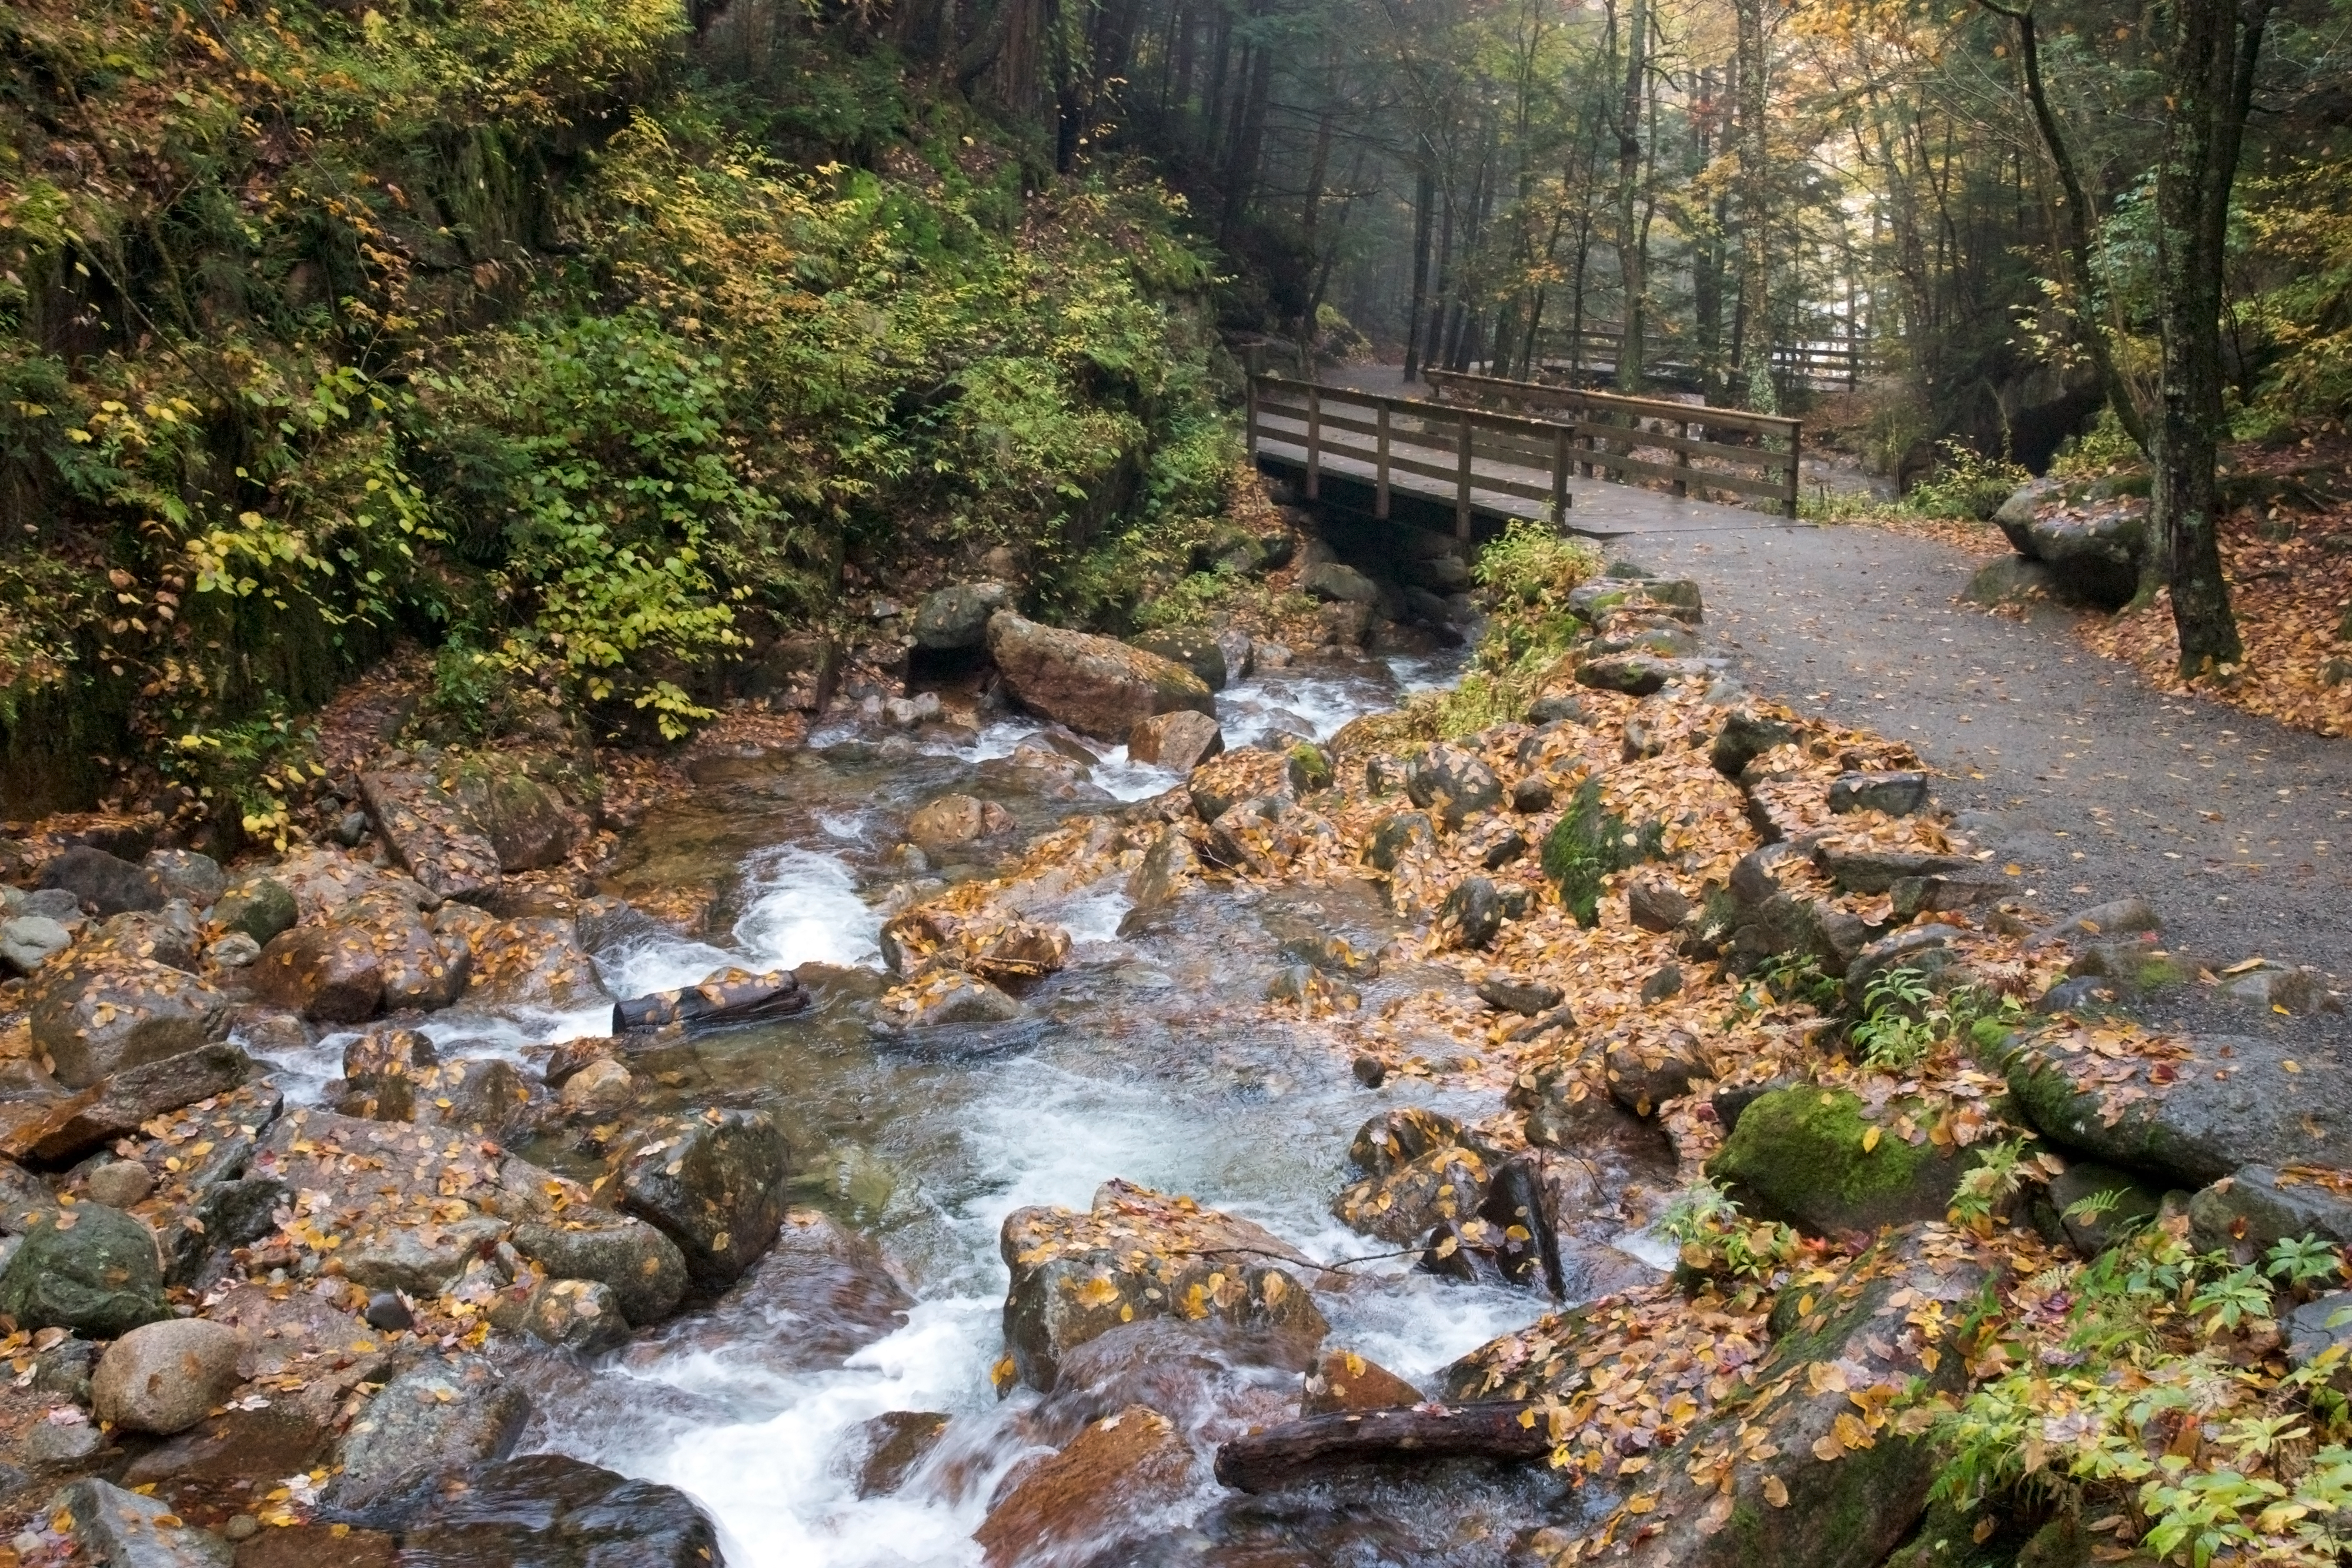
tree, water, forest, rock, waterfall, creek, wilderness, trail, leaf, fall, river, valley, pond, foliage, stream, brook, autumn, rapid, season, body of water, leaves, woodland, water feature, watercourse, landform